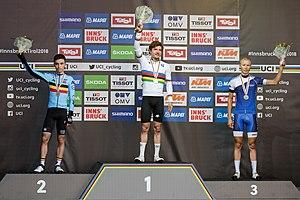
La course en ligne masculine des moins de 23 ans aux championnats du monde de cyclisme sur route 2018 a lieu sur 179,9 kilomètres le 28 septembre 2018 à Innsbruck, en Autriche.